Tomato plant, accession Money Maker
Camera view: tilt-top (135 deg); turntable rotation: 300 degrees
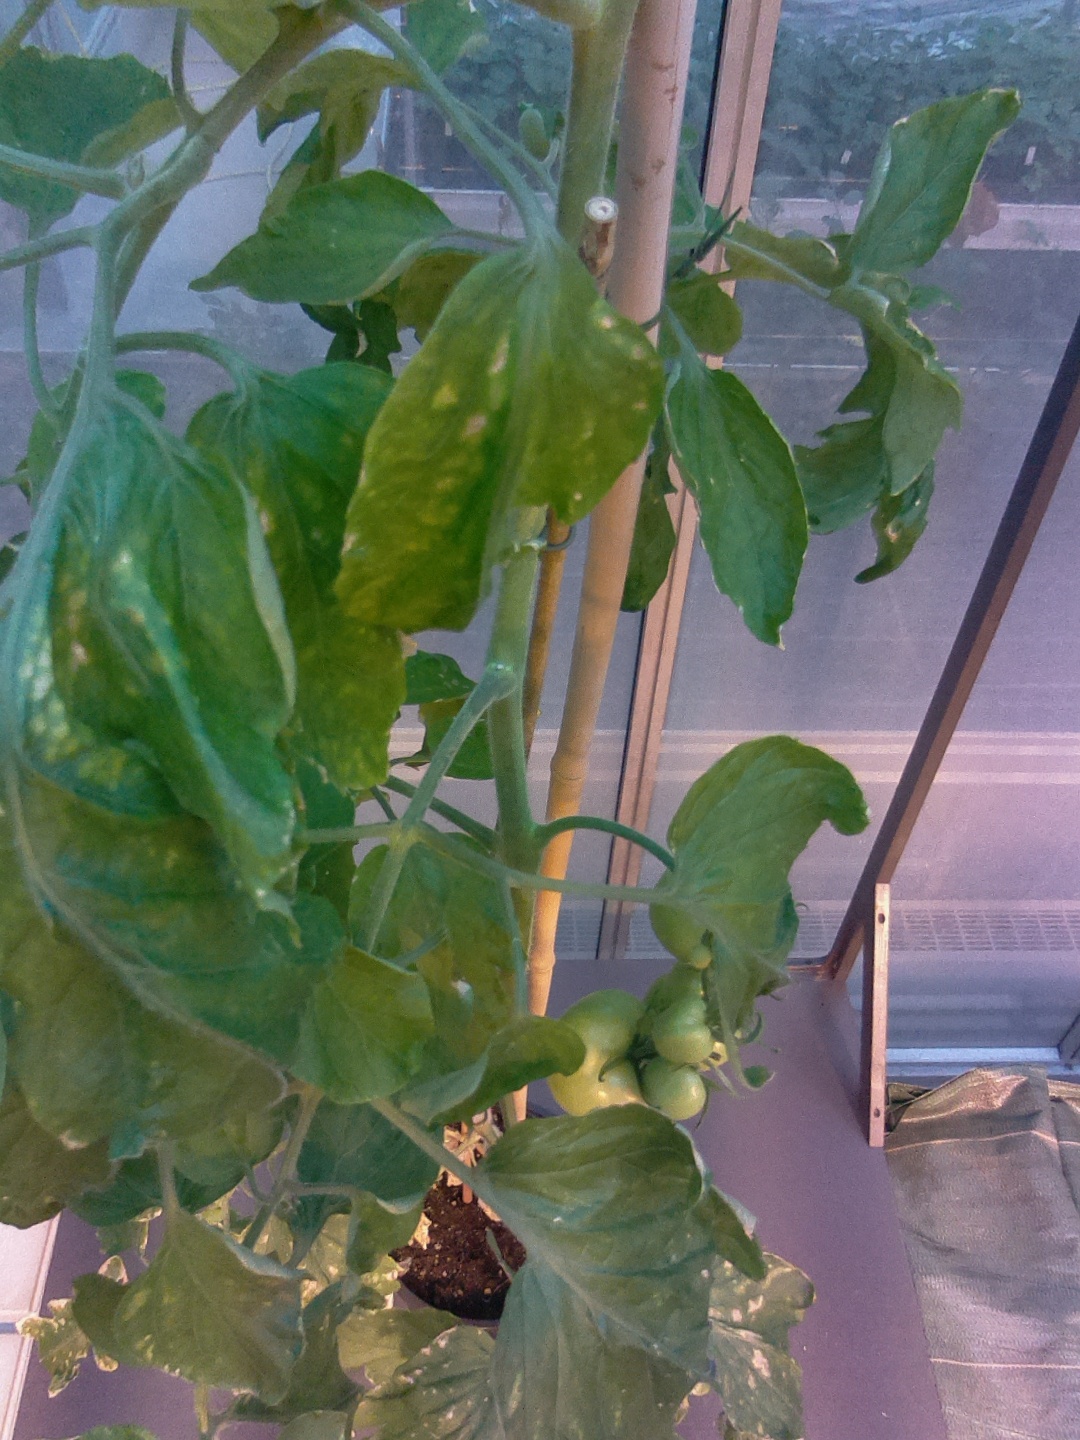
BBCH growth stage 77: 70%-80% of final fruit size